Faker (gamer)

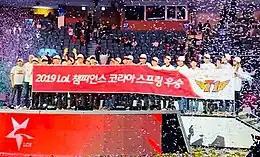
Faker celebrating after winning the 2019 LCK Spring Finals

In preparation for the 2019 season, SKT again underwent significant changes to their roster, but they retained Faker. Faker and SKT won the 2019 LCK Spring Split, as they defeated Griffin in the finals. The win marked Faker's seventh LCK title. In May 2019, SKT represented the LCK at the 2019 Mid-Season Invitational, where they were ultimately defeated by G2 Esports in the semifinals. Following the MSI, SKT participated in the 2019 Rift Rivals event, where teams from the LCK, LPL, LMS, and VCS competed. SKT, alongside three other LCK teams, clinched their league's first Rift Rivals championship title by defeating LPL teams. After winning Rift Rivals, Faker became the first player to have won all of the Riot-organized "League of Legends" international tournaments — All-Stars, Rift Rivals, the Mid-Season Invitational, and World Championship. In the 2019 LCK Summer Split, SKT found themselves in ninth place in the league standings, leading to Faker being benched for a match against Griffin. However, SKT ultimately won the 2019 LCK Summer Split by defeating Griffin in the playoff finals, giving Faker his eighth LCK title. At the 2019 World Championship, Faker became the first player to reach 100 international wins, after SKT defeated Splyce in the quarterfinals. However, SKT were defeated in the semifinals by G2 Esports, marking the first time that Faker had been eliminated from Worlds in the knockout stage.